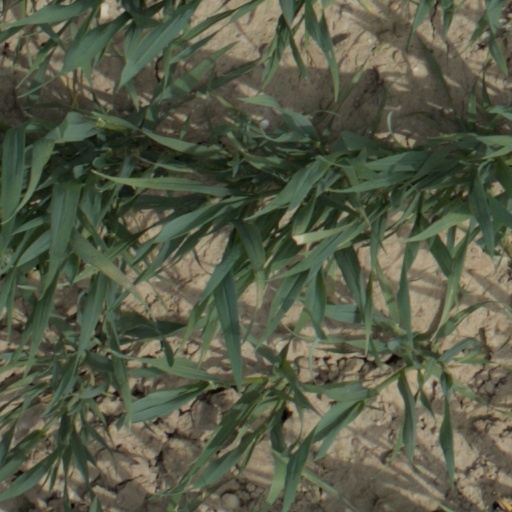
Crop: wheat